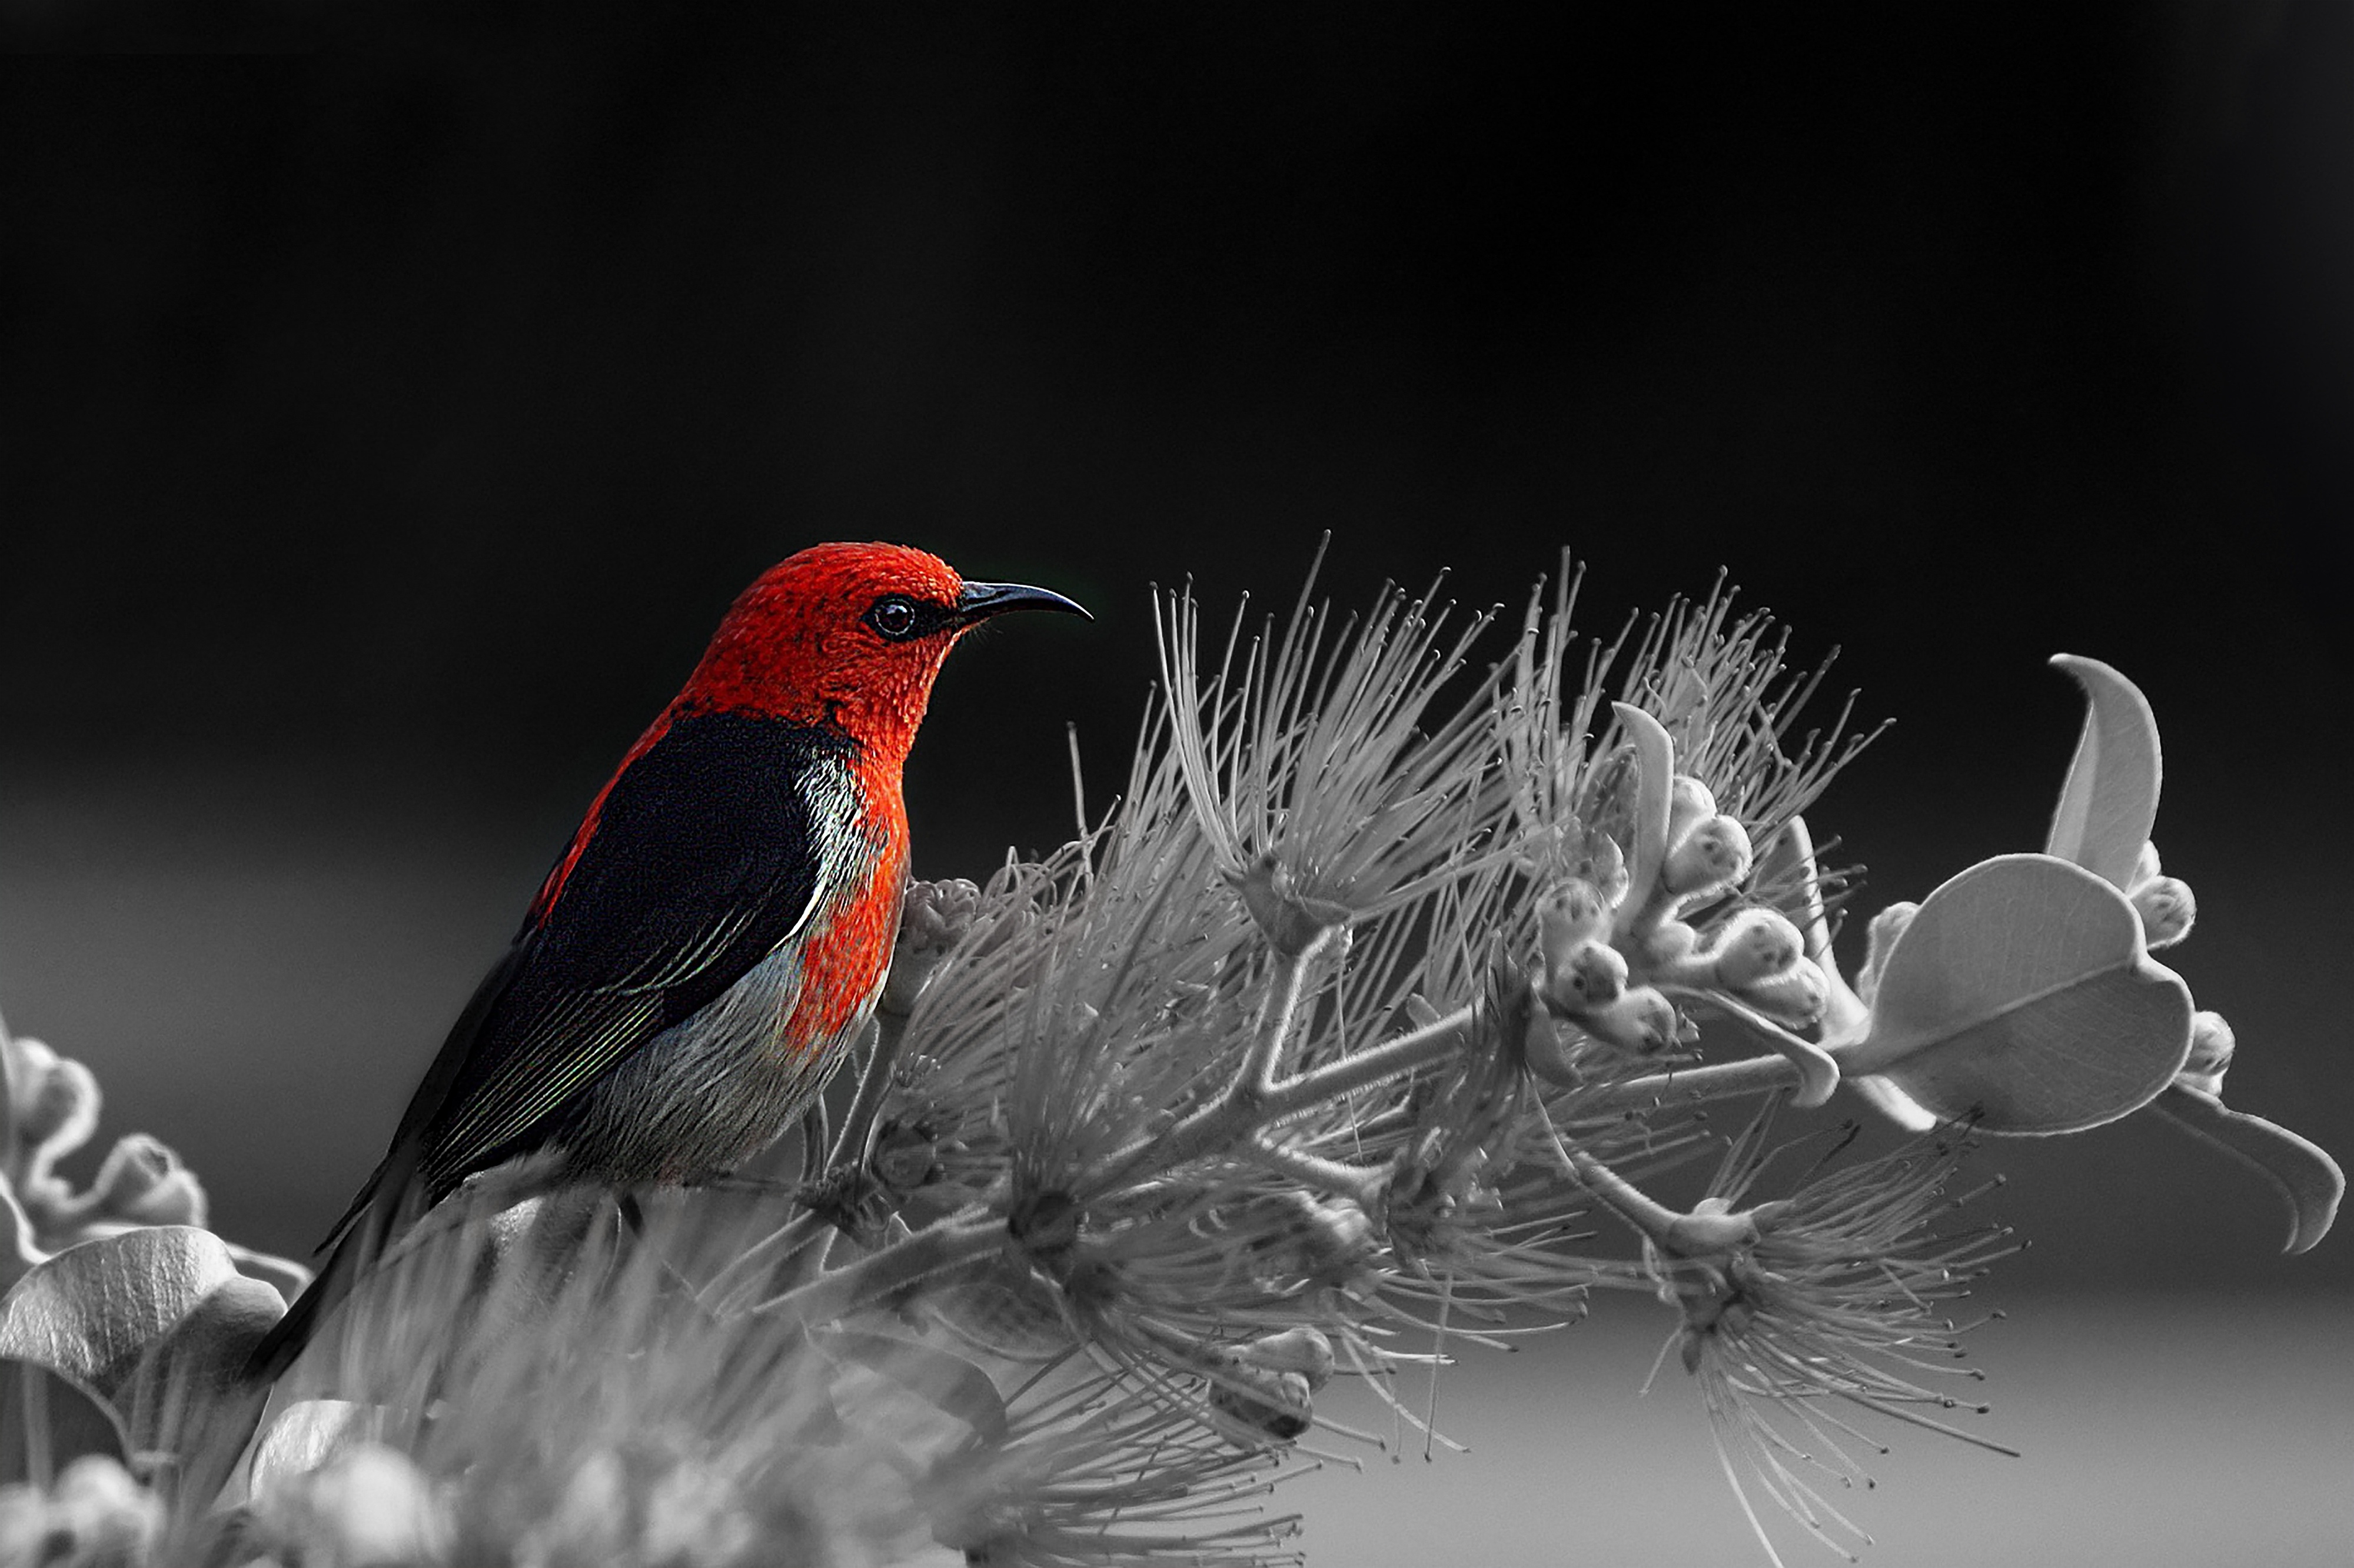
bird, wing, black and white, flower, red, beak, monochrome, fauna, close up, vertebrate, macro photography, monochrome photography, splash of color, perching bird